Pocinho railway station

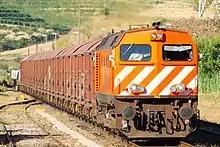
A freight train at Pocinho station in 2010

In 1988, services were withdrawn on the Sabor line and on the section between Pocinho and Barca d'Alva of the Douro line. This decision was taken as part of the government's transport strategy at the time, which favoured the construction of freeways over rail transport.